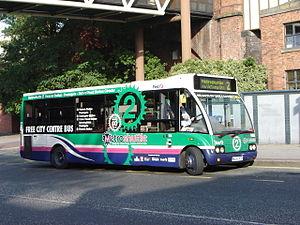
La gratuité des transports en commun, parfois appelés transports publics, est le fait que tout ou partie des usagers bénéficient du service sans le payer. Le transport en commun est alors financé en totalité par des moyens autres que le paiement par les usagers.
Manchester [manʃɛstœʁ] est une ville du Royaume-Uni située dans le comté métropolitain du Grand Manchester. Elle a le statut de cité depuis 1853 et compte 545 500 habitants en 2017, avec une population urbaine de 3,2 millions. Elle est parfois considérée comme la « deuxième ville d’Angleterre » grâce à son importance économique, culturelle et sportive, bien que sa superficie et sa population ne lui permettent pas de détrôner Birmingham. Manchester est catégorisée comme une ville « bêta » par Le GaWC. Ses habitants s'appellent les Mancuniens. La ville est au cœur d'une grande agglomération de plus de deux millions et demi d'habitants dont les villes principales sont : Bury, Bolton, Rochdale, Oldham, Ashton-under-Lyne, Stockport, Salford, Altrincham, Wigan. Le nom de « Manchester » est utilisé aussi bien pour désigner l'agglomération que la ville en tant que telle.